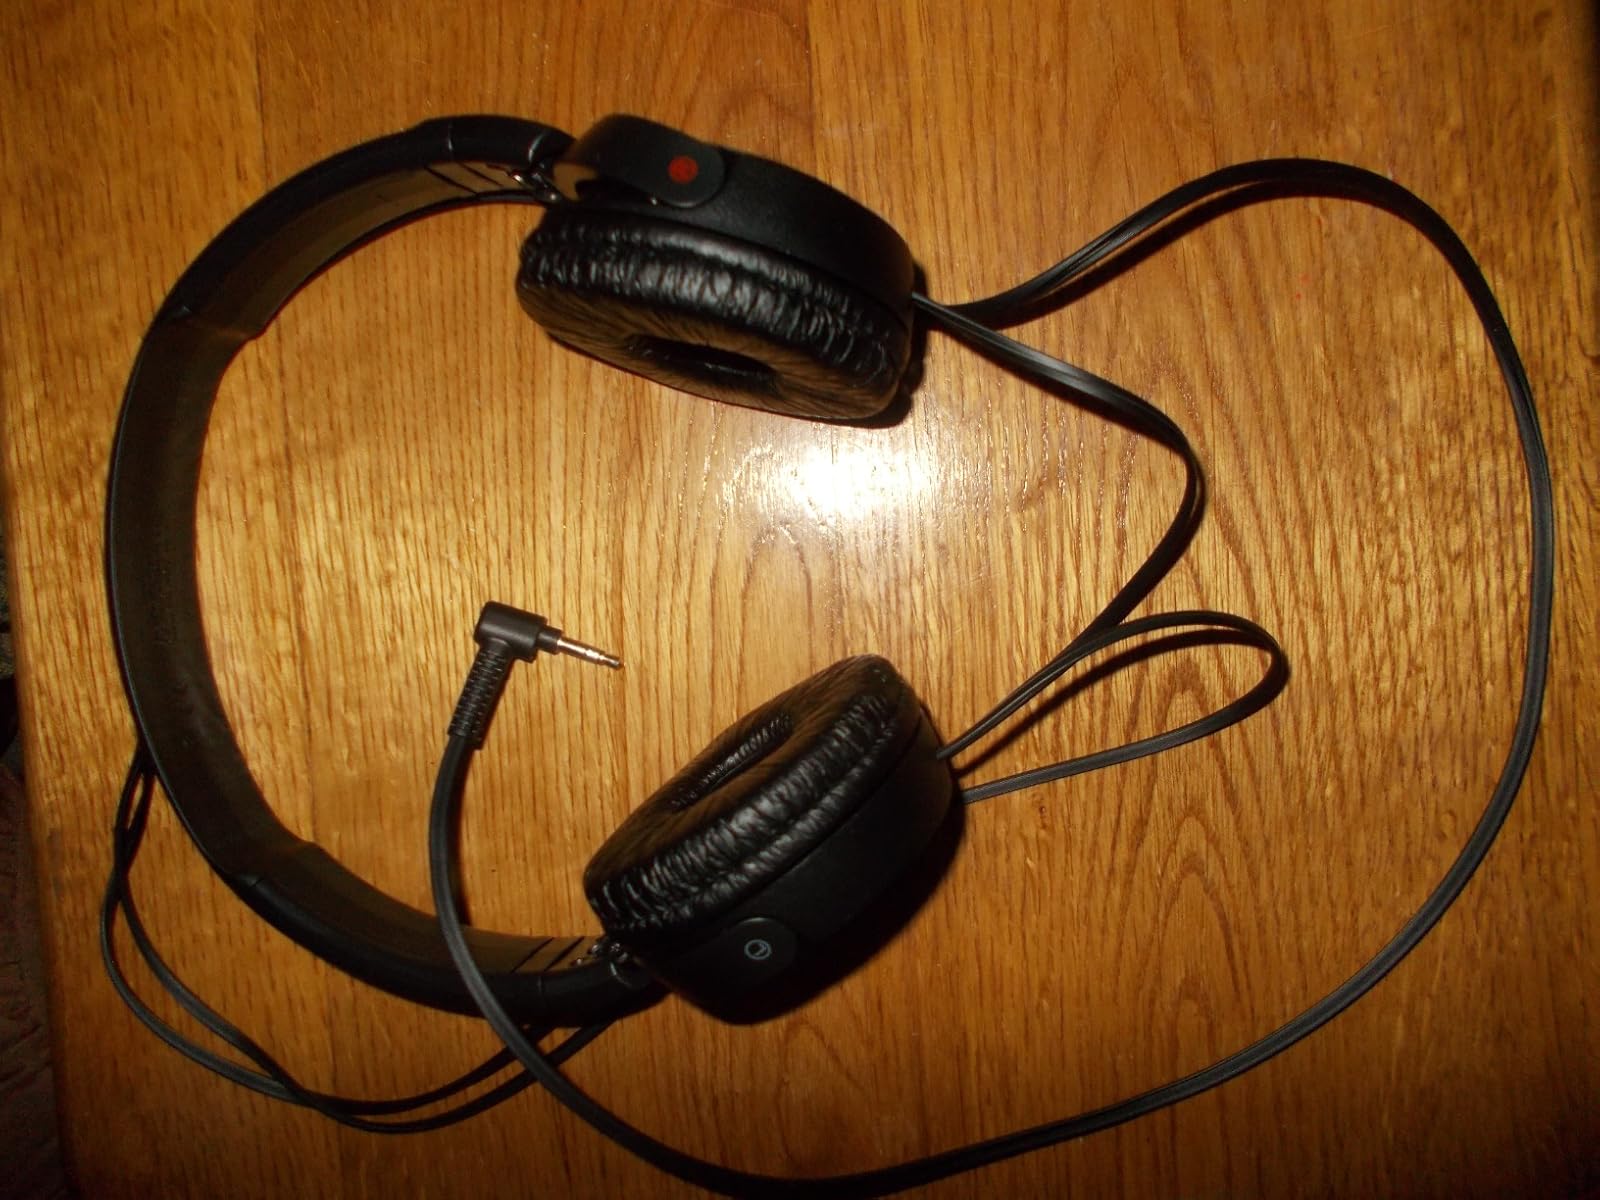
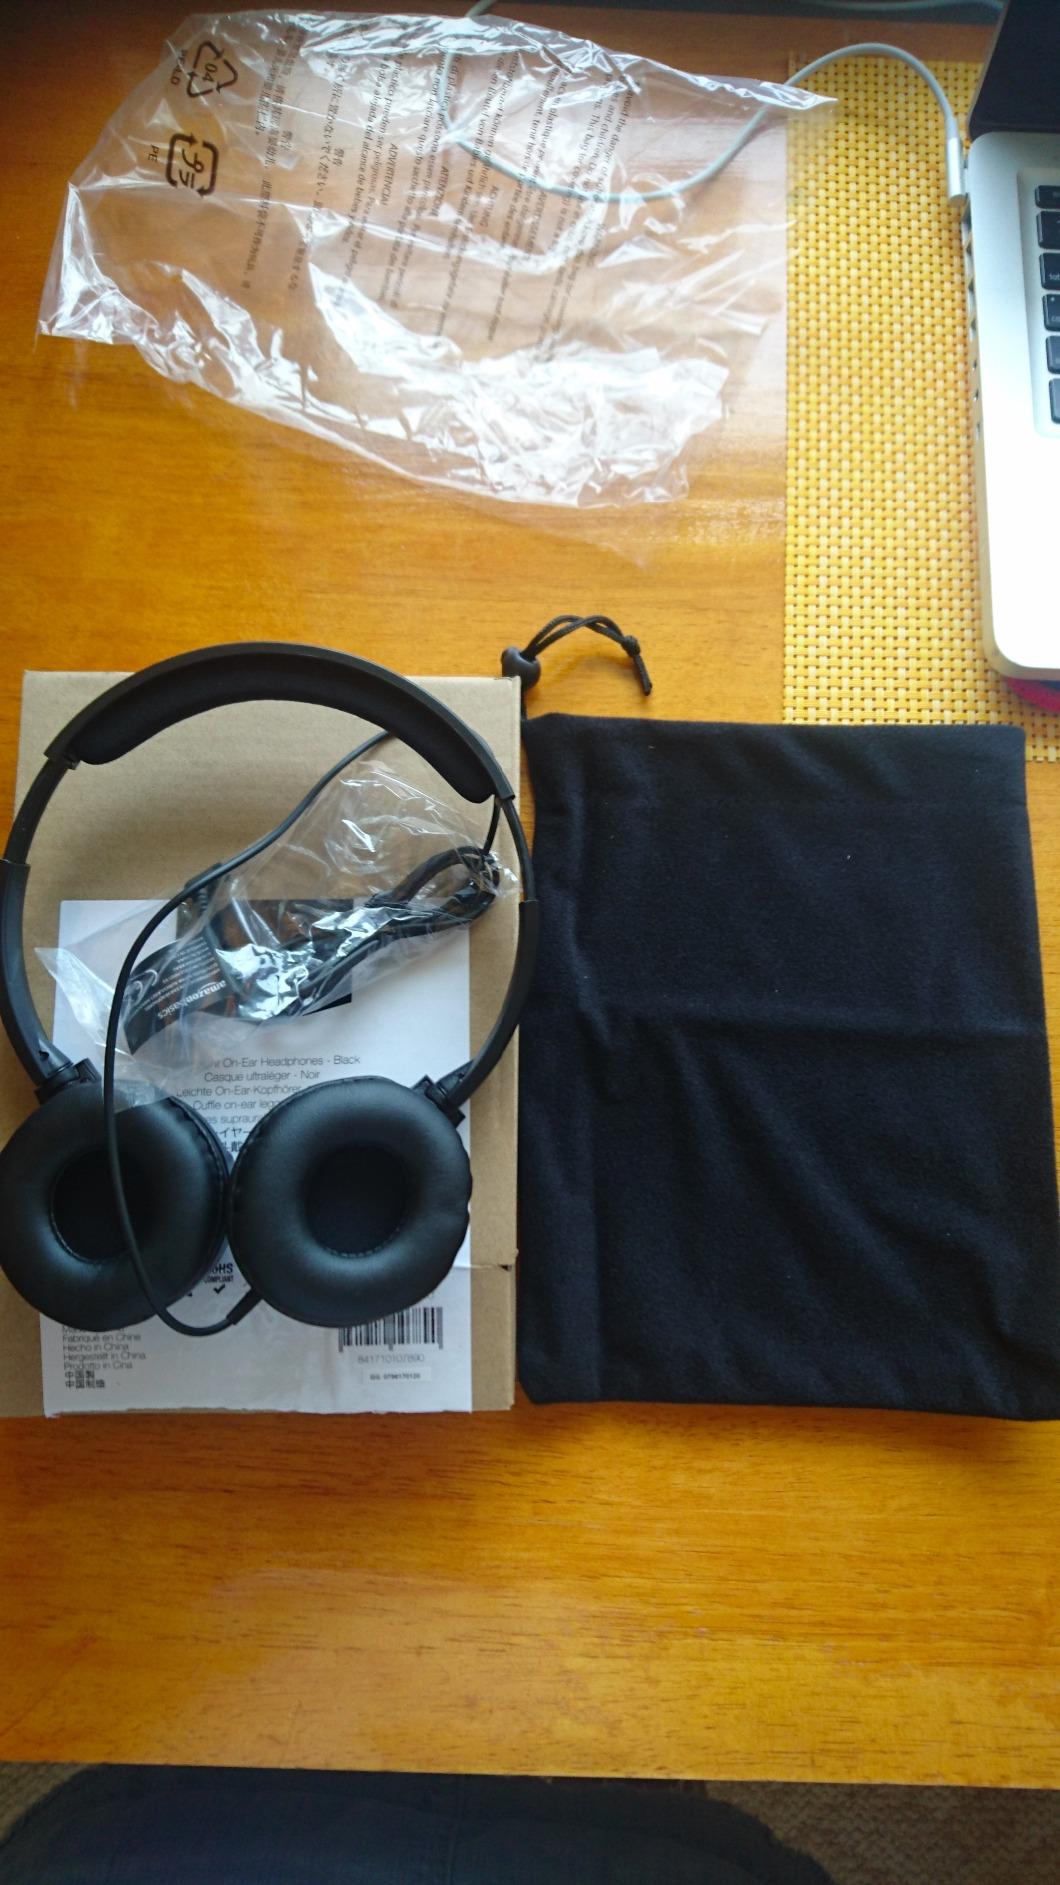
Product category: headphones
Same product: no